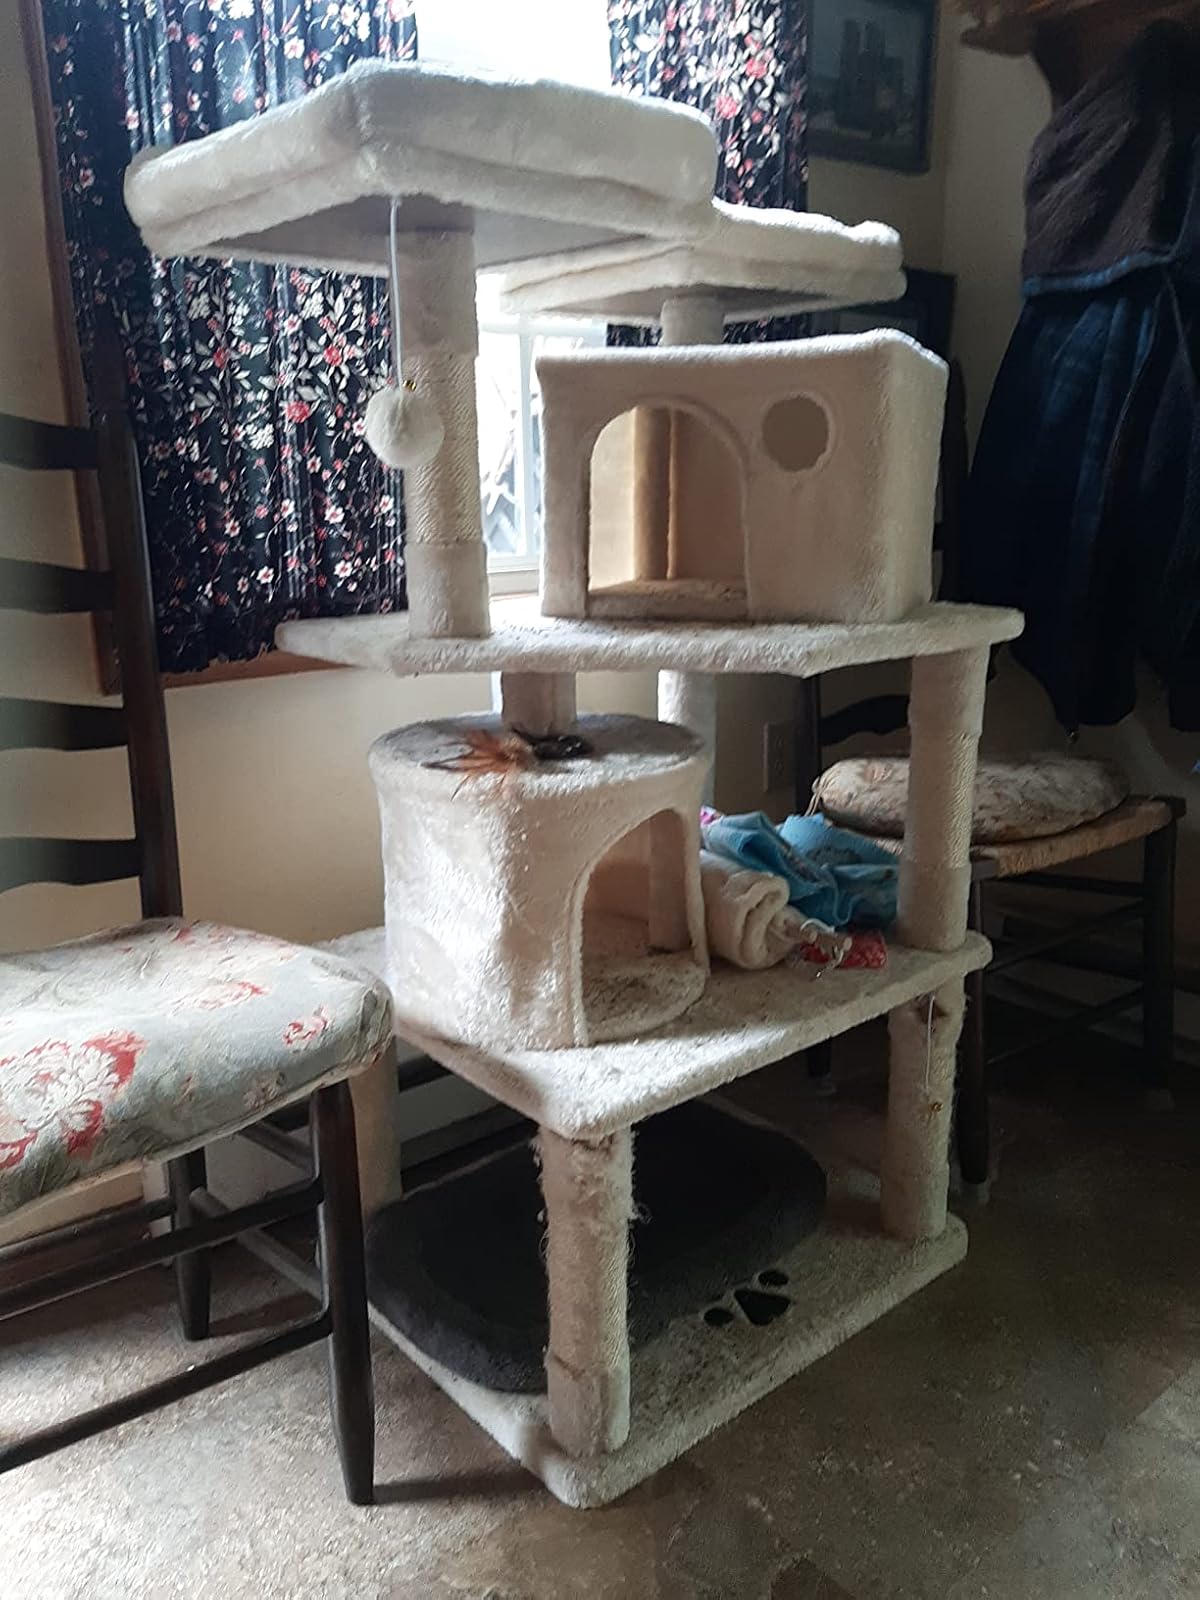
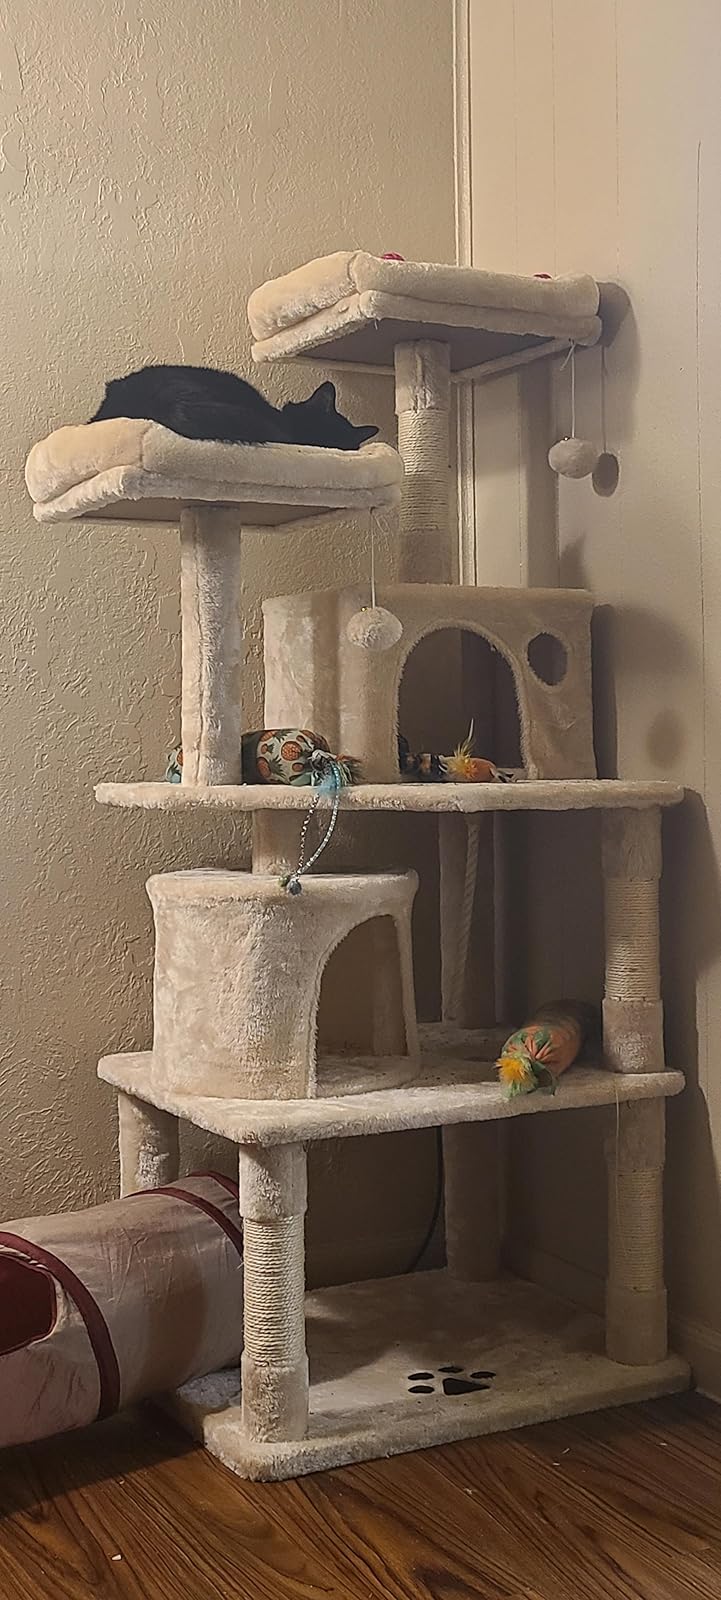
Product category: items_cat tree
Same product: yes